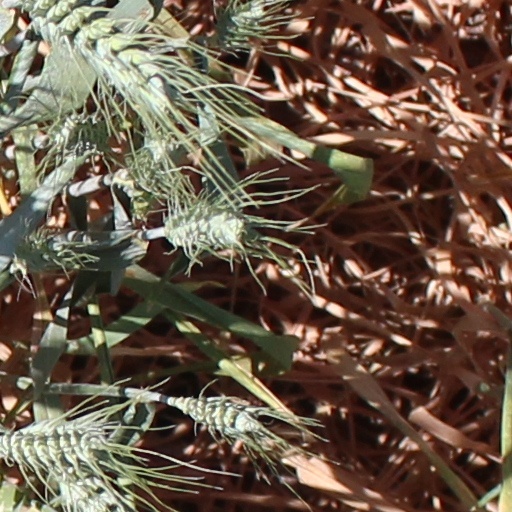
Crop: wheat